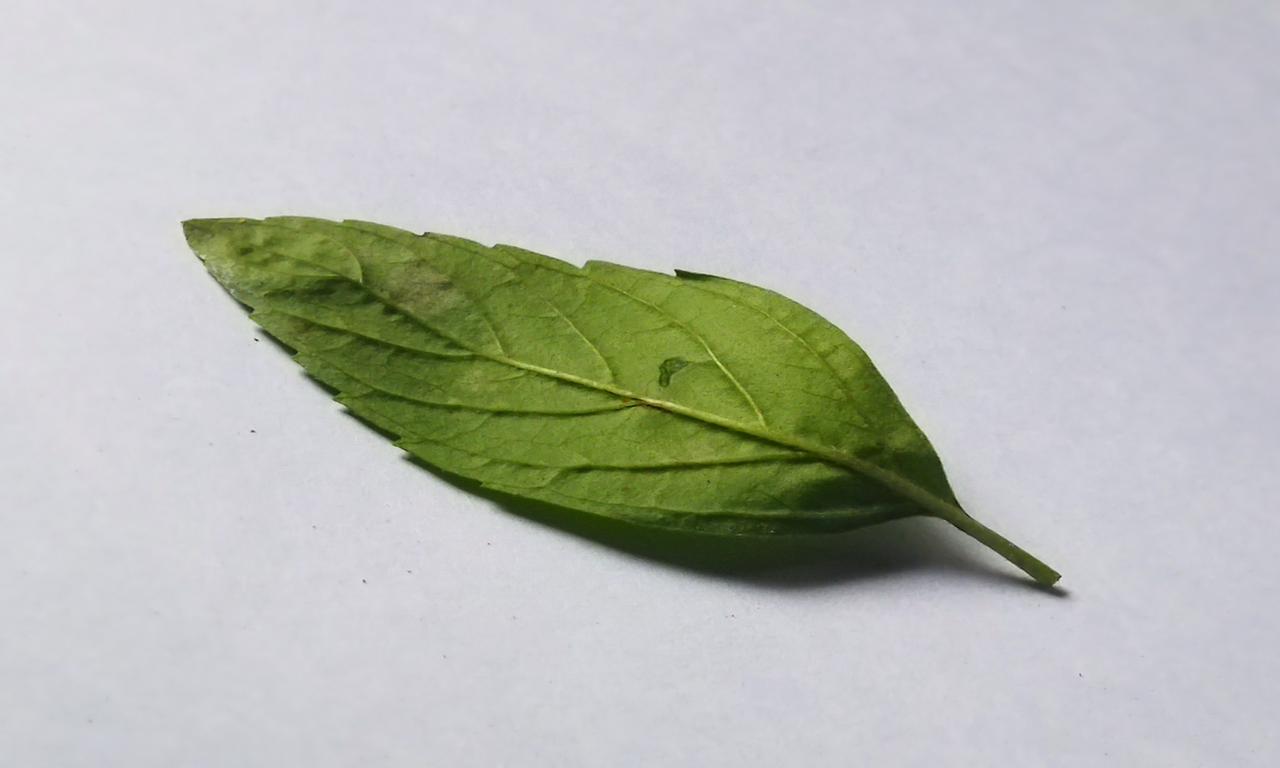
Label: Spoiled